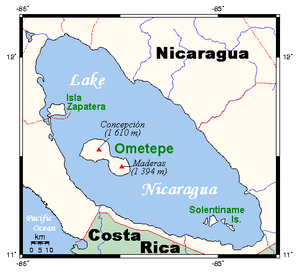
Ometepe est une île située dans le lac Nicaragua, au Nicaragua. Elle est constituée de deux stratovolcans, le Concepción, actif, et le Maderas, sans activité historique. Son nom vient du nahuatl : ōme et tepētl. Sur le plan administratif, l'île appartient au département de Rivas.
Le Zapatera, aussi appelé Zapatero ou Zapeton, est un volcan bouclier du Nicaragua formant une île dans le lac Nicaragua. L'île de Zapatera et l'archipel alentour appartiennent administrativement au département de Granada.